Northam railway station, Western Australia

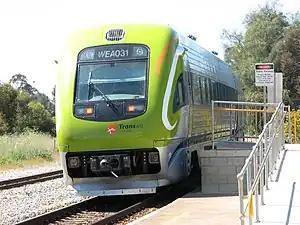
"AvonLink" train at Northam station, October 2005

Northam railway station is located in Northam on the Eastern Railway route in Western Australia. It is the second and more recent railway station in Northam.